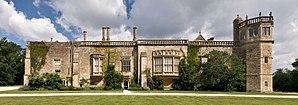
Panorama de l'Abbaye Sainte-Marie de Lacock
L’abbaye de Lacock est une ancienne abbaye anglaise de chanoinesses augustiniennes fondée en 1232 et dissoute en 1539. Elle est située à Lacock dans le Wiltshire.
Lacock est un village du Wiltshire, dans le sud ouest de l'Angleterre, non loin de la ville de Chippenham, propriété du National Trust, très visité à cause de son caractère pittoresque et son aspect ancien, de nombreuses maisons datant du XVIIIᵉ siècle et d'époque antérieures, l'église datant de la fin du XIᵉ siècle. Lacock et son abbaye sont très fréquemment utilisés par les productions télévisées ou cinématographiques.